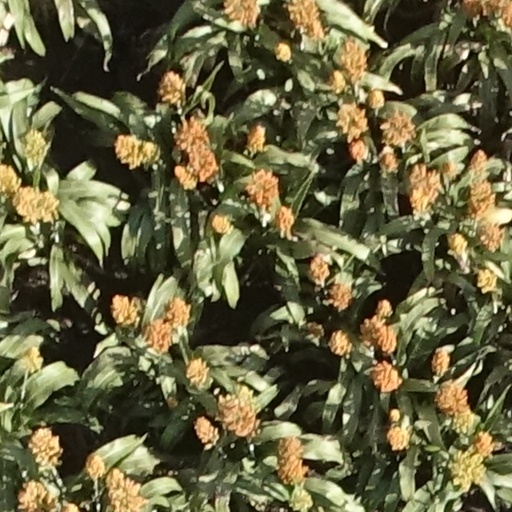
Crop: sorghum